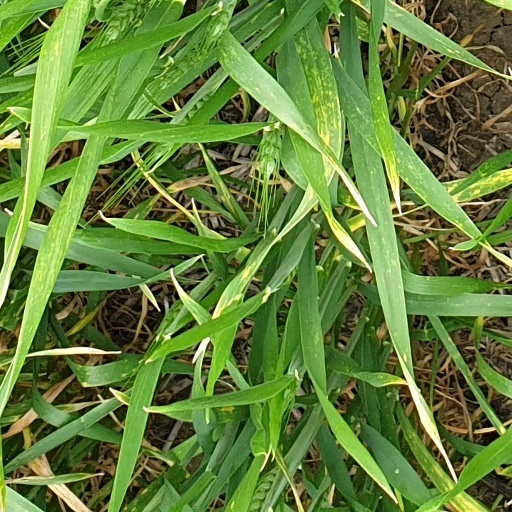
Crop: wheat